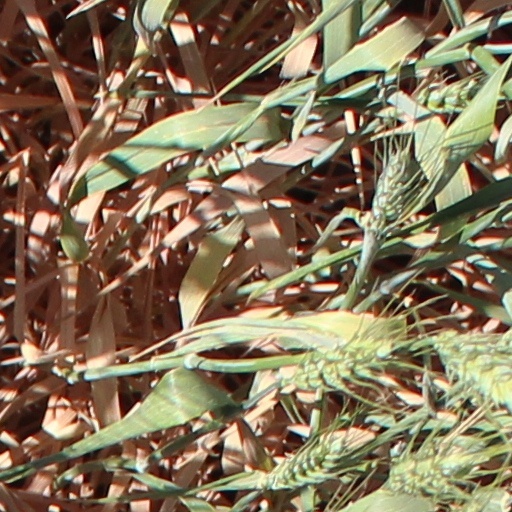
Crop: wheat